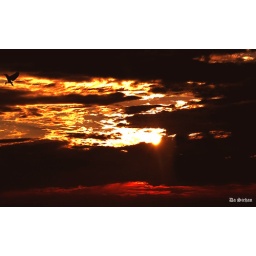
Sun rise shot taken by my 10 year old son from his bedroom window